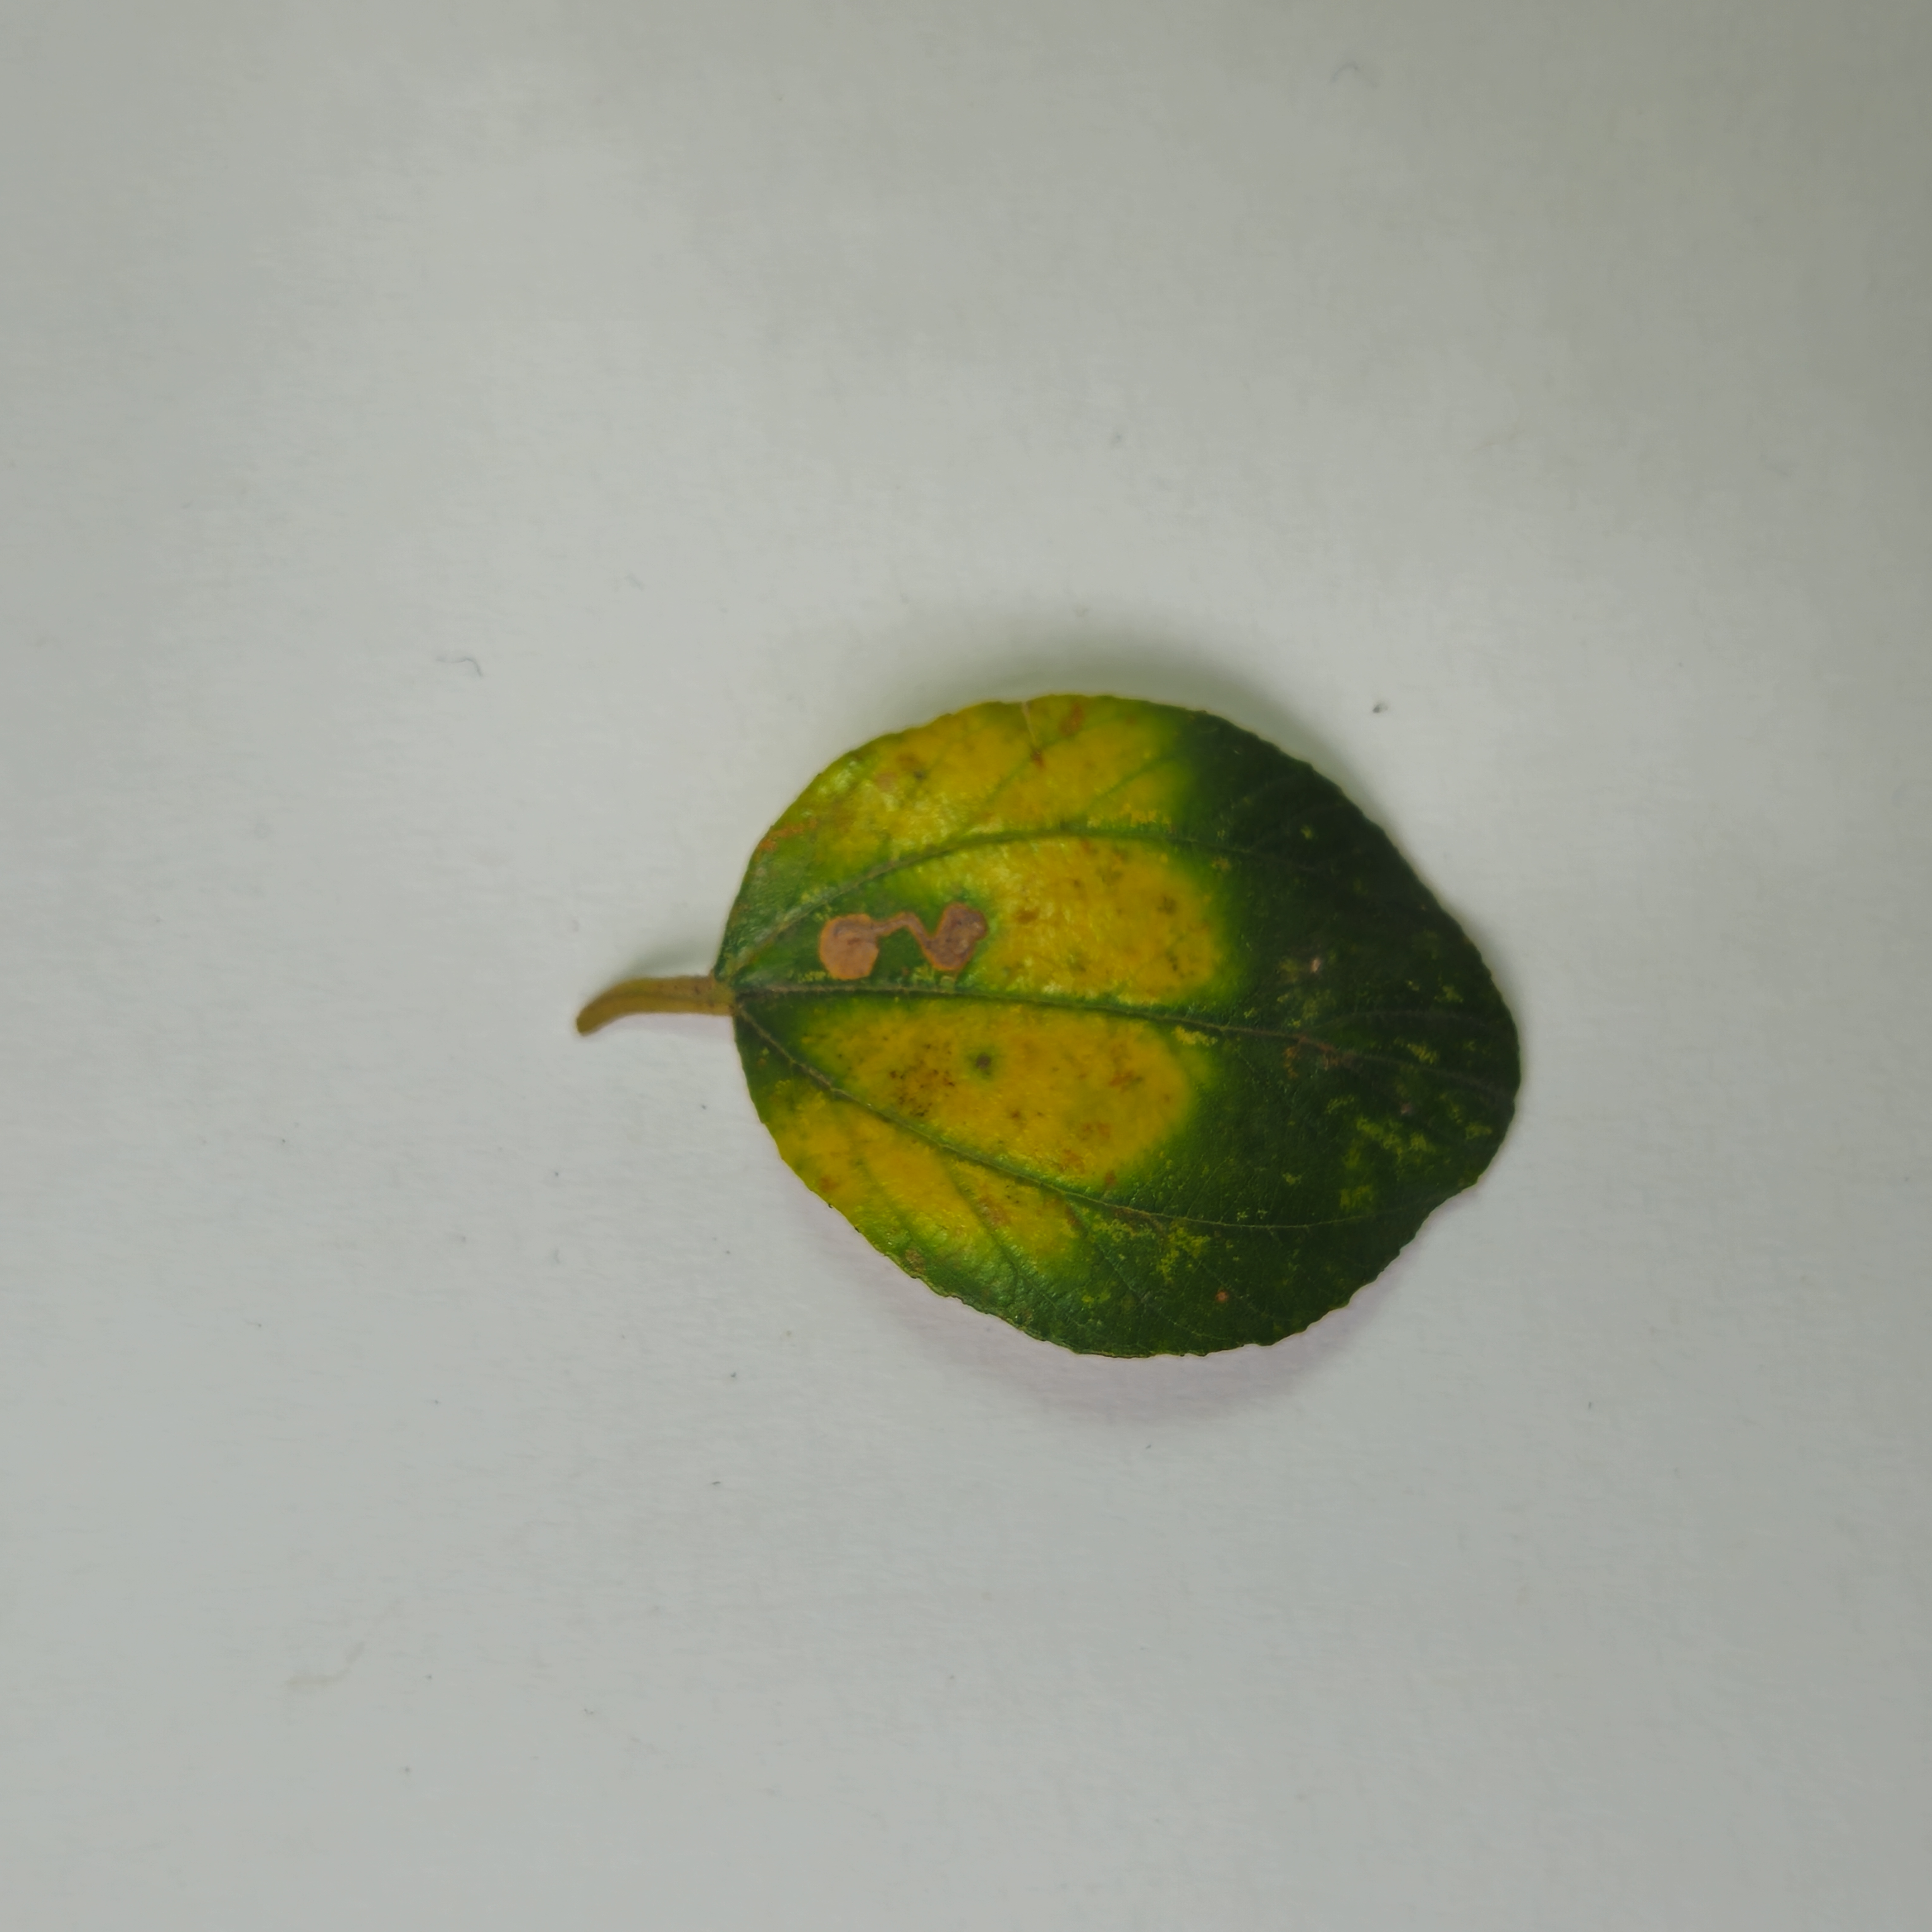
Label: Yellow